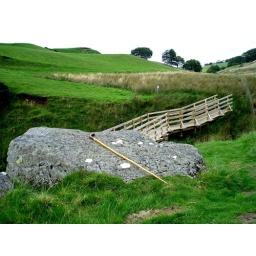
Plain but functional and sturdy wooden bridge over the River Irvine at the bae of Ludoun Hill.